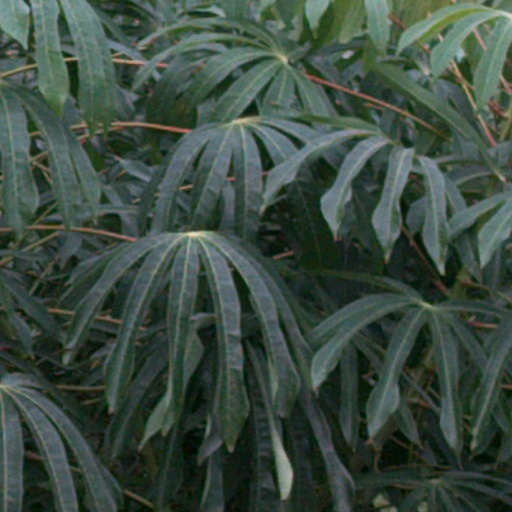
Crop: cassava